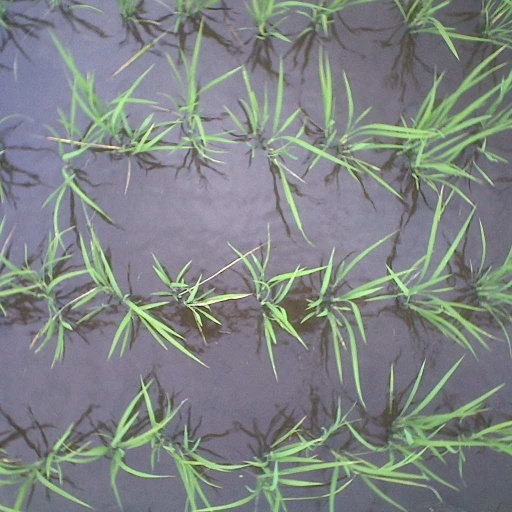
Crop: rice